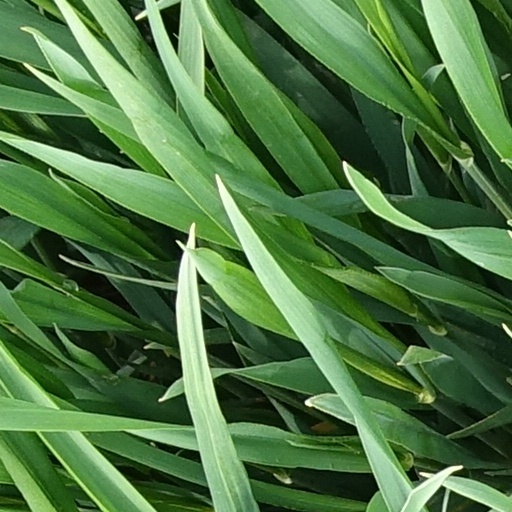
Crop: wheat